Culford School

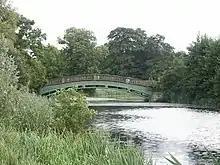
Lake and Iron Bridge

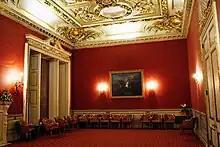
Senior Common Room

A further lake at Lackford is used for Sailing, and nearby Thetford Forest is used for outdoor pursuits. Golf is played at a course in neighbouring Flempton. 1962 saw the school become one of the 16 founder members of the Public Schools Old Boys Golf Association, and it competes regularly in the Grafton Morrish Trophy.